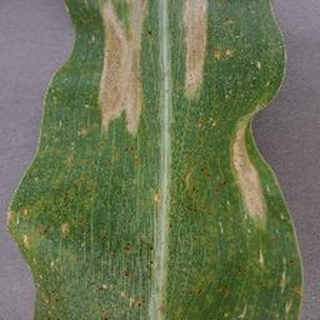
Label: corn_northern_leaf_blight